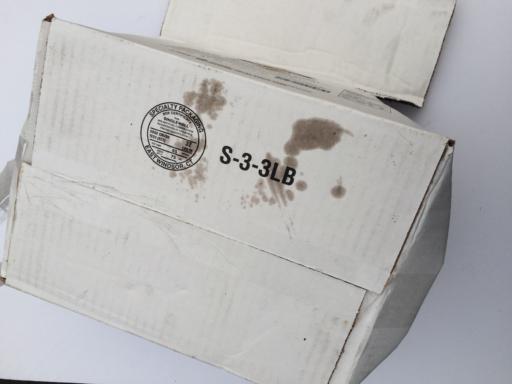
Label: cardboard